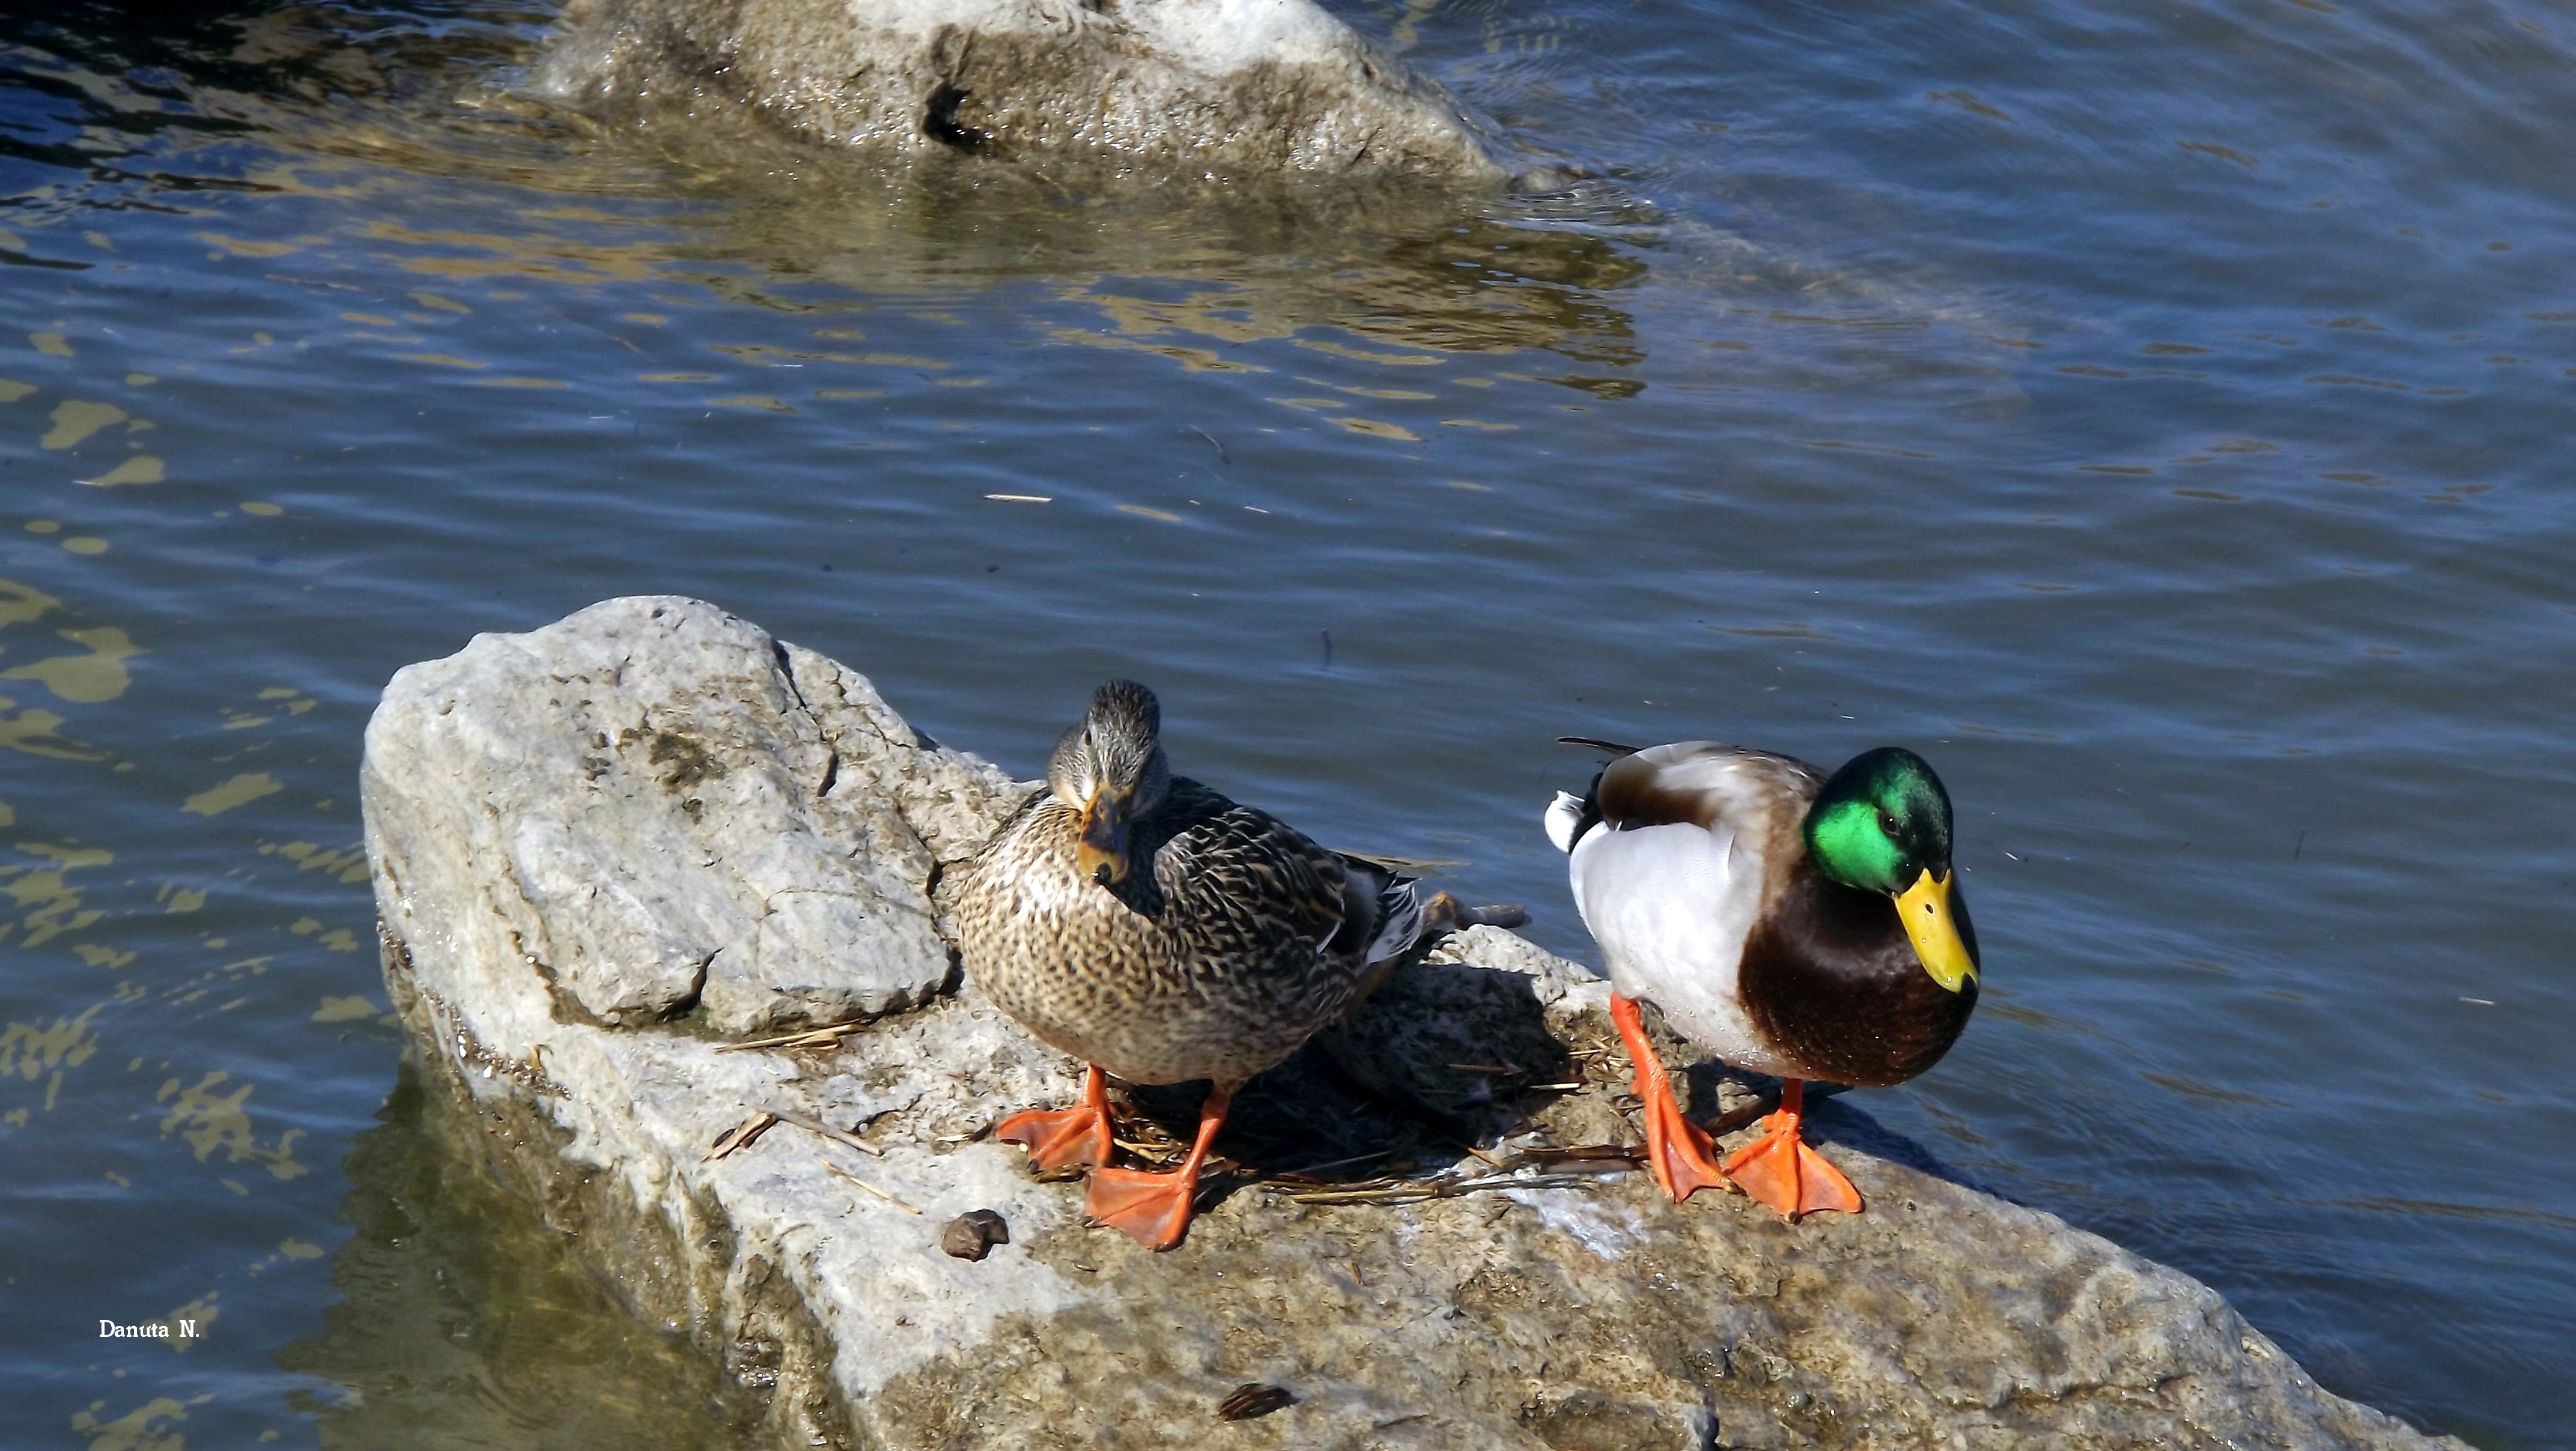
sea, water, nature, bird, lake, wildlife, beak, two, fauna, birds, duck, vertebrate, ducks, waterfowl, water bird, mallard, the stones, water birds, ducks geese and swans